Ukrainians in Siberia

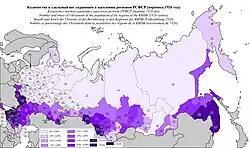
Number and share of Ukrainians in the population of the regions of the RSFSR (1926 census)

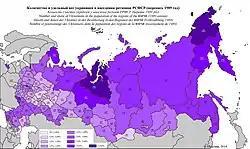
Number and share of Ukrainians in the population of the regions of the RSFSR (1989 census)

Dekulakization played an important role in promoting Ukrainian migration to Siberia. Under Stalin's leadership, Ukrainians would forcefully be relocated to Siberian regions in both the Russian SR and Kazakhstan/kazach SR. During the Holodomor roughly 300,000 Ukrainians which is equivalent to 10 percent of Ukraine population in 1932-1933 were relocated across the USSR. 160,000-200,000 would be forcibly relocated to Siberian regions.